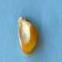
Maize quality: Bad